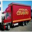
Label: truck